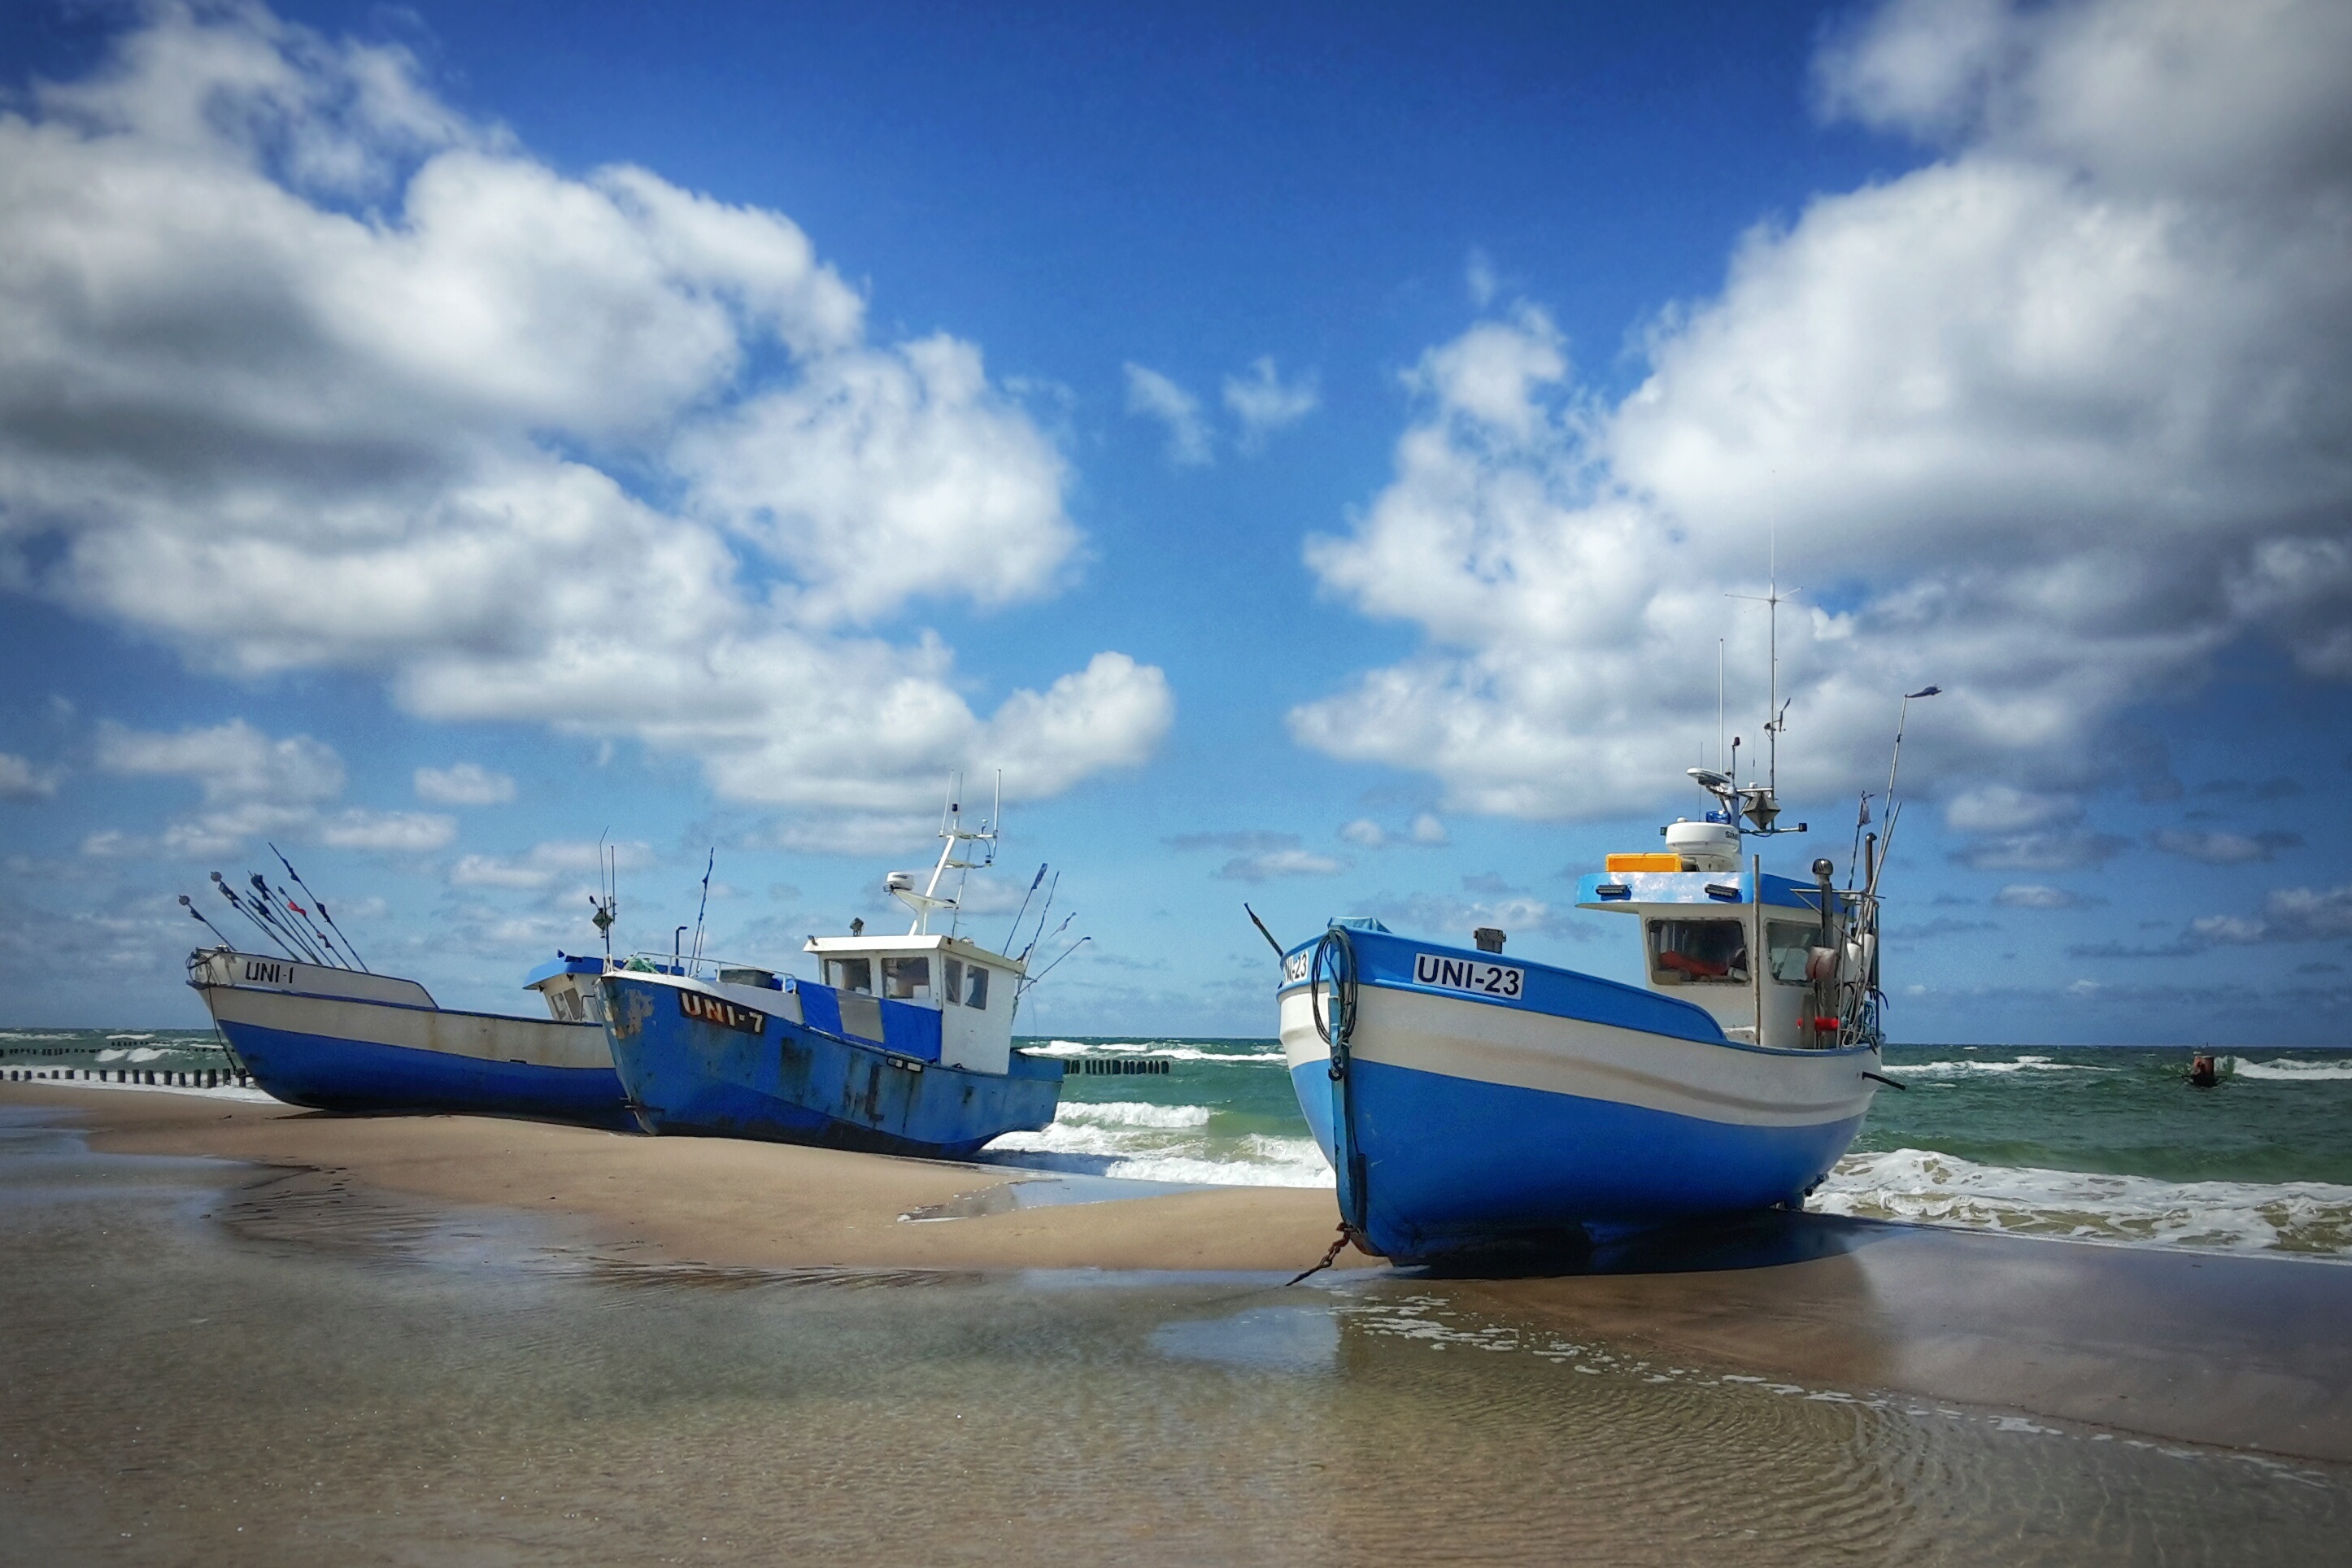
sea, coast, water, sand, ocean, boat, ship, vehicle, bay, harbor, port, ferry, channel, watercraft, fishing vessel, freight transport